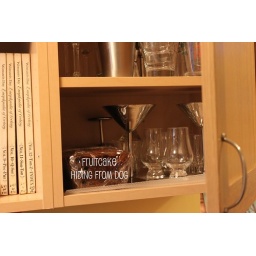
12_10 fruit cake best in cabinet